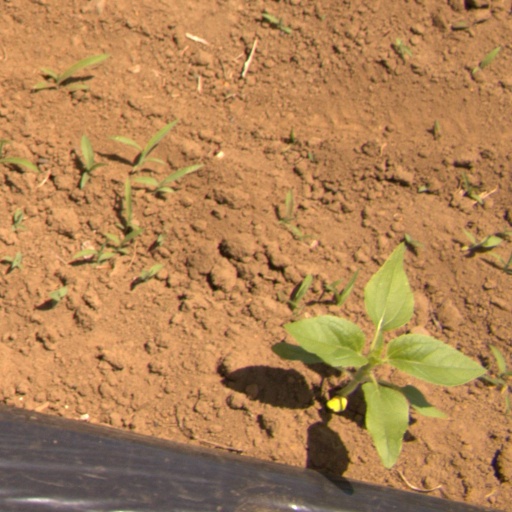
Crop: Jerusalem artichoke